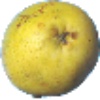
Label: pear_monster